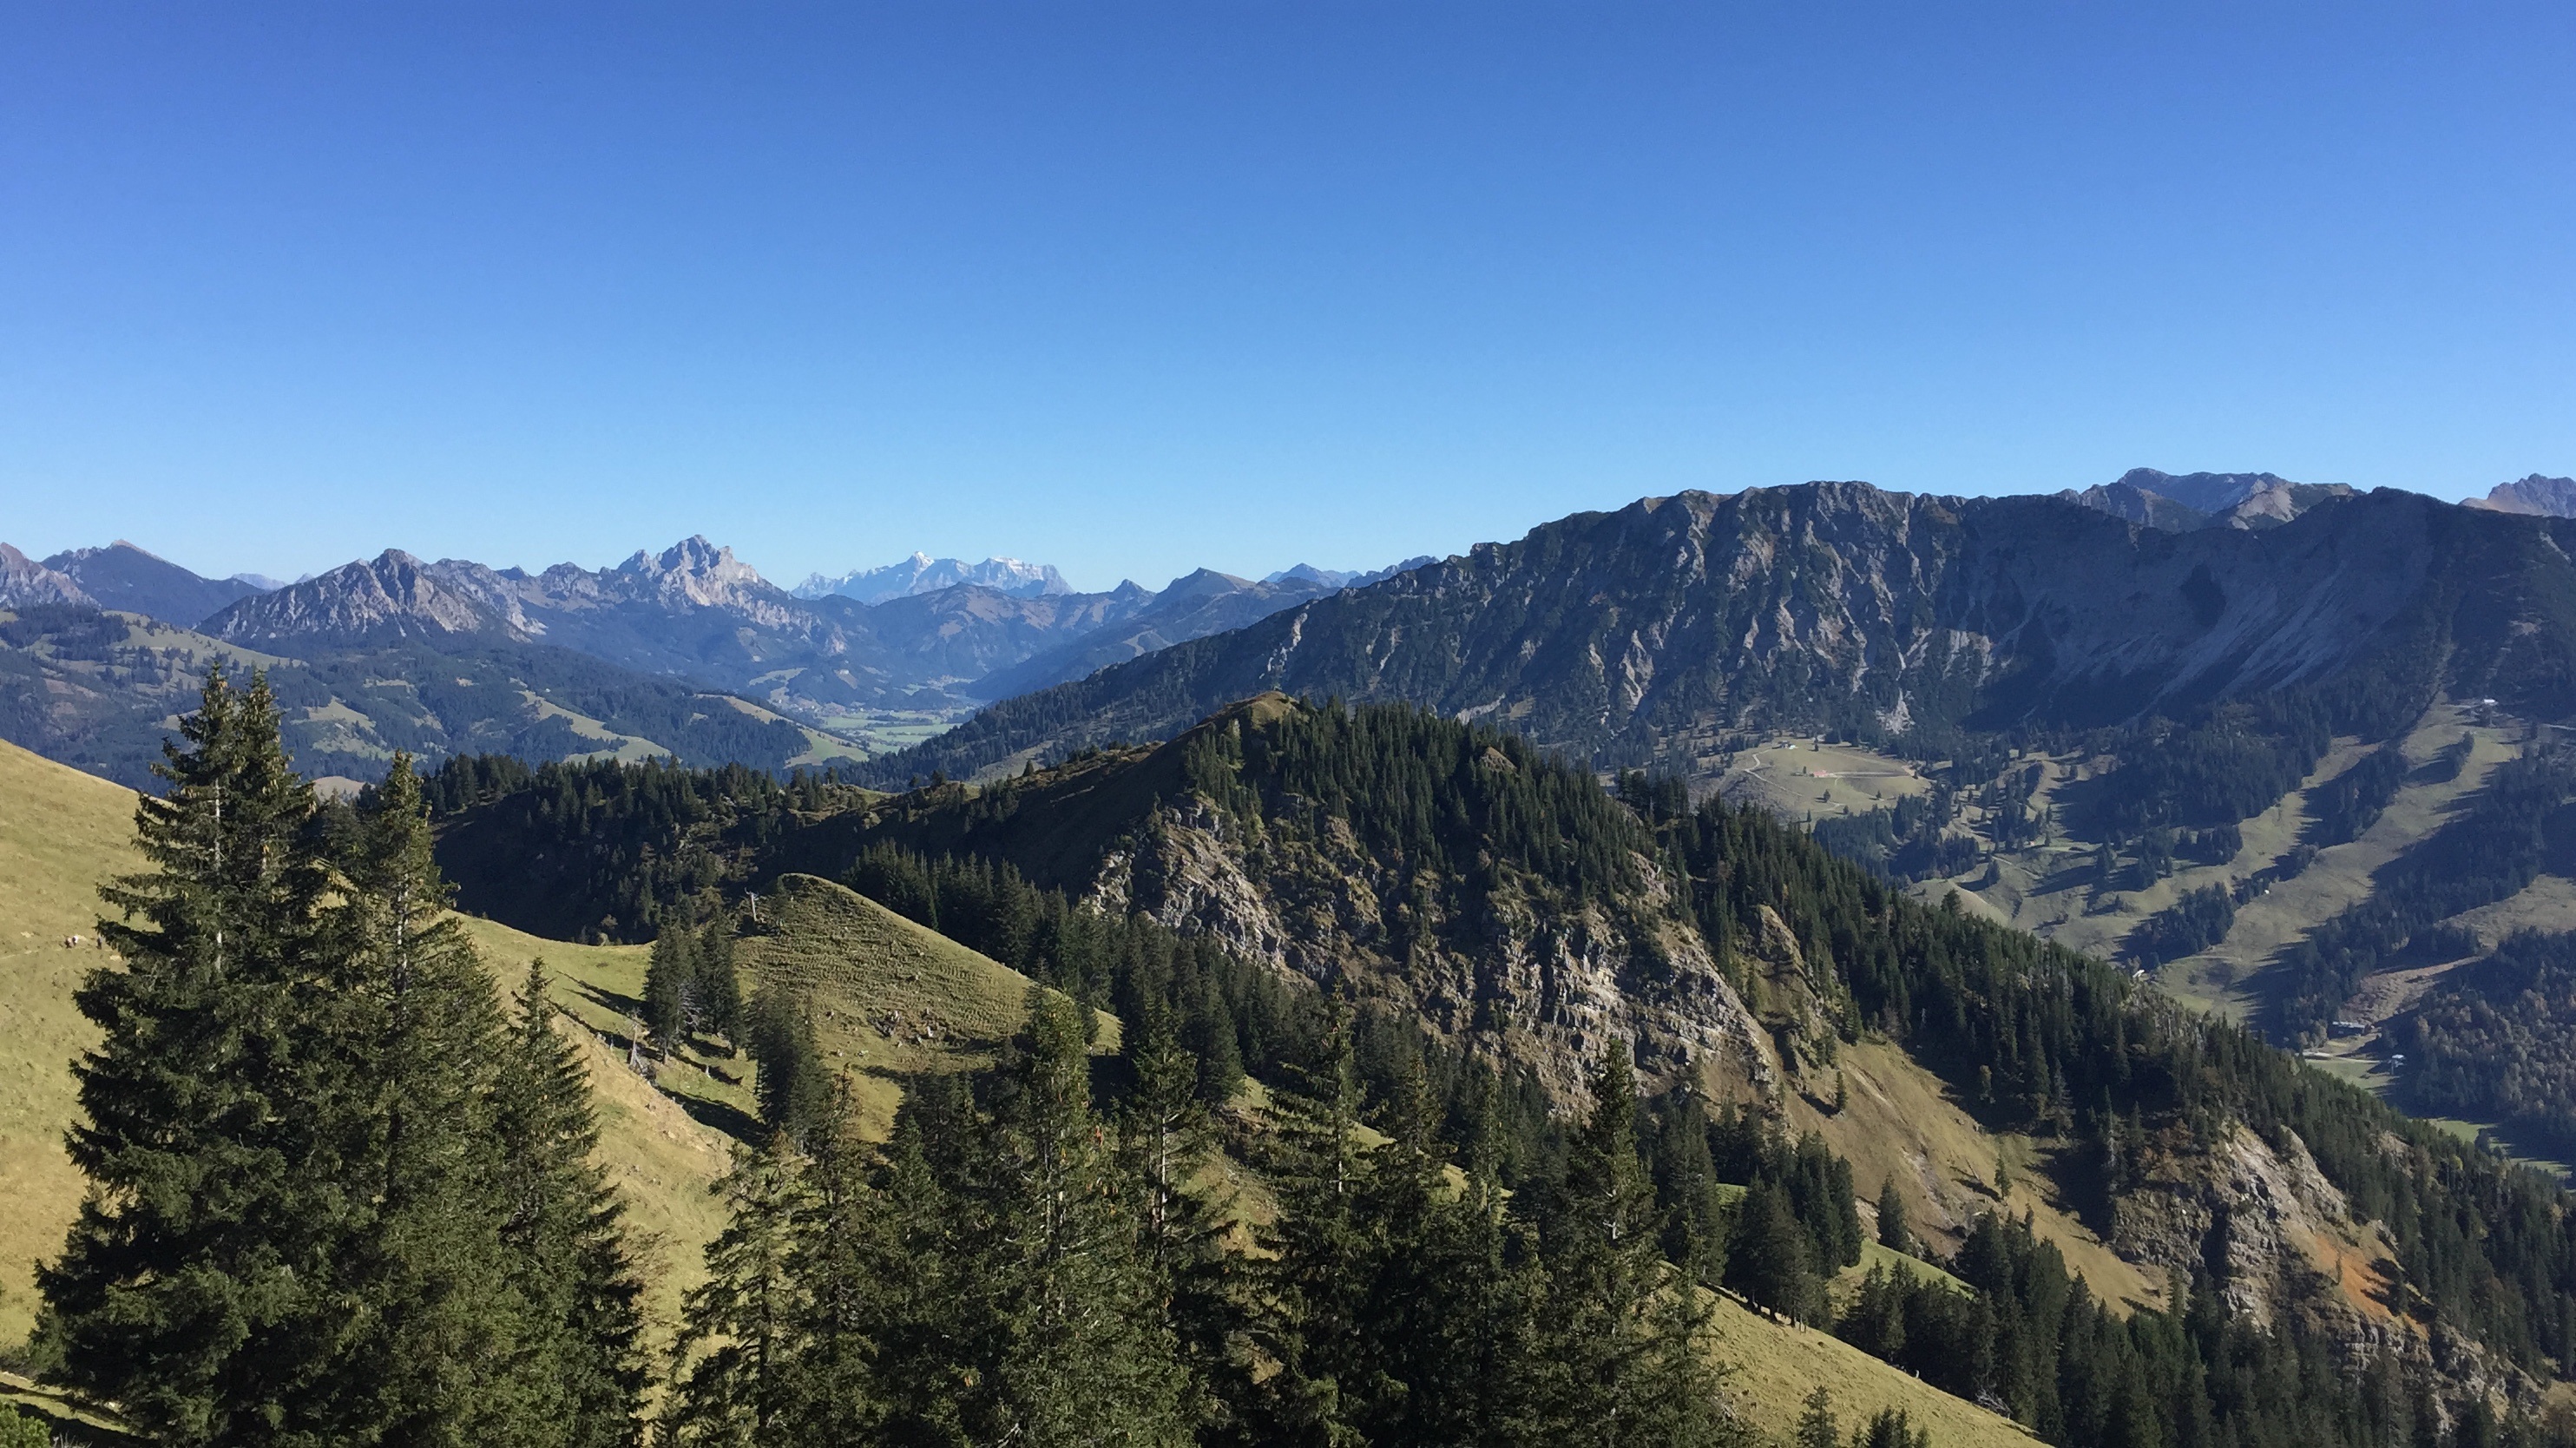
landscape, wilderness, walking, mountain, sun, hiking, trail, adventure, valley, mountain range, panorama, summer, holiday, alpine, leisure, ridge, summit, massif, relaxation, mountains, alps, plateau, away, alm, wellness, landform, allg u, summer holiday, greened, mountain pass, geographical feature, mountainous landforms